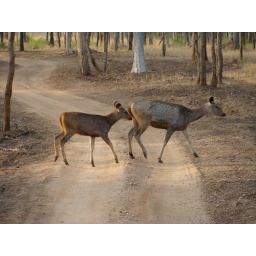
female and her child samber crossing the road in pench np